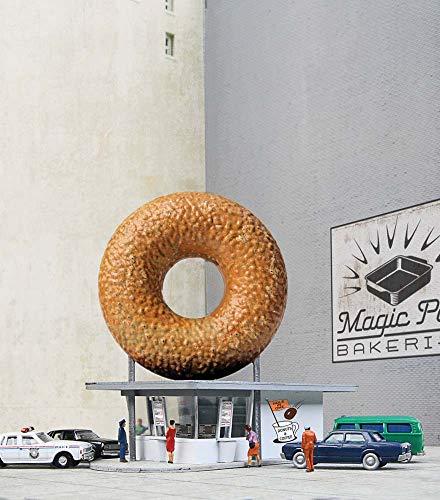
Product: Walthers Cornerstone Hole-In-One Donut Shop Train
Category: Toys & Games | Hobbies | Trains & Accessories | Accessories | Buildings & Structures
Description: Eye-Catching Rooftop Donut.
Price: $24.99